Palacus

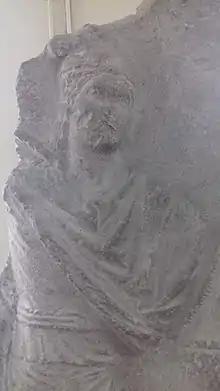

Palacus or Palakus was the king of Crimean Scythia who succeeded his father, Skilurus. Resuming the latter's war against Mithridates VI, he attempted to besiege Chersonesos but was defeated by Pontic forces under Diophantus. Enlisting the assistance of the Rhoxolani under Tasius, Palacus launched an invasion of the Crimea. The invaders were defeated by Diophantus and accepted Mithridates as their overlord. Palacus was the last Scythian king whose name is attested in classical sources.